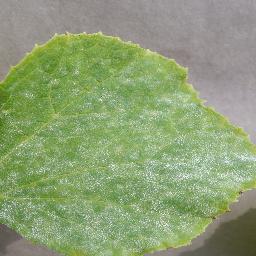
Label: Squash___Powdery_mildew